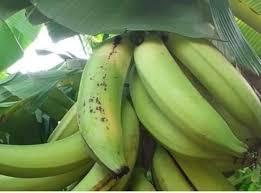
Huu ni ndizi ambazo hazijaiva, unaweza kuangalia matawi la ndizi na kuna mawingu ambavyo vinaonekana. Ndizi haya yanaonekana kuwa yamekomaa.